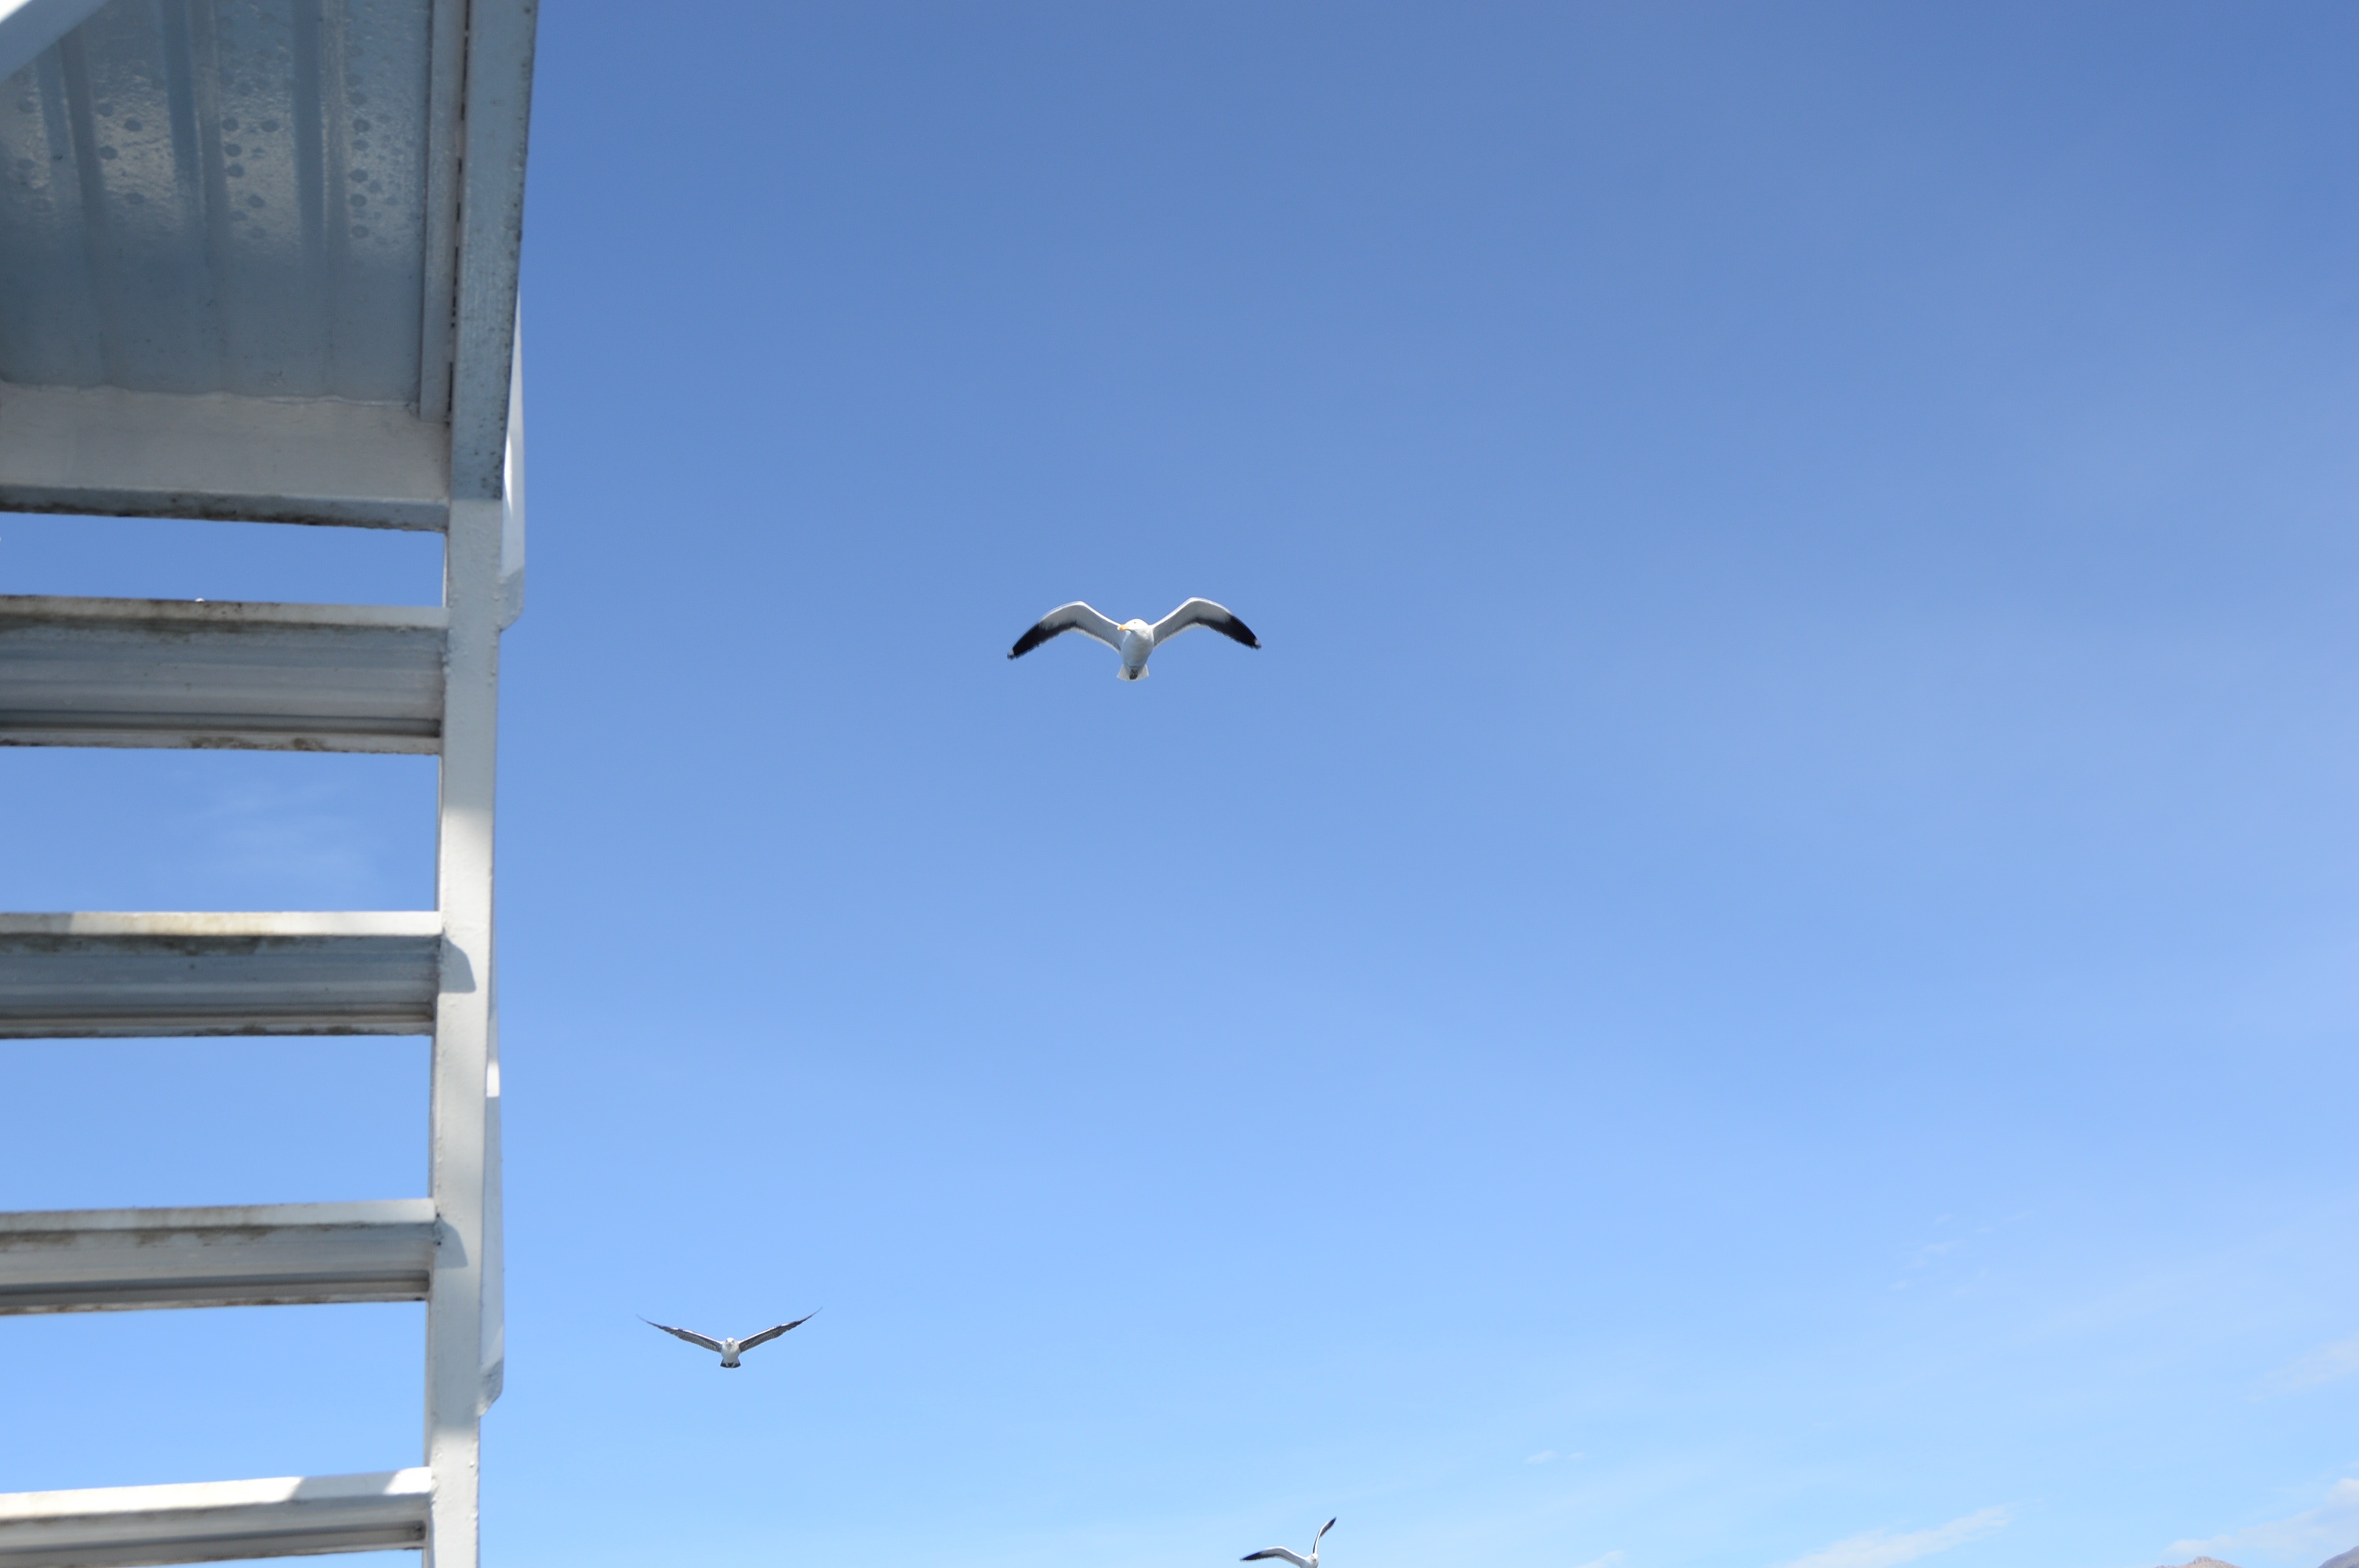
bird, wing, sky, seabird, gull, flight, blue, charadriiformes, perching bird